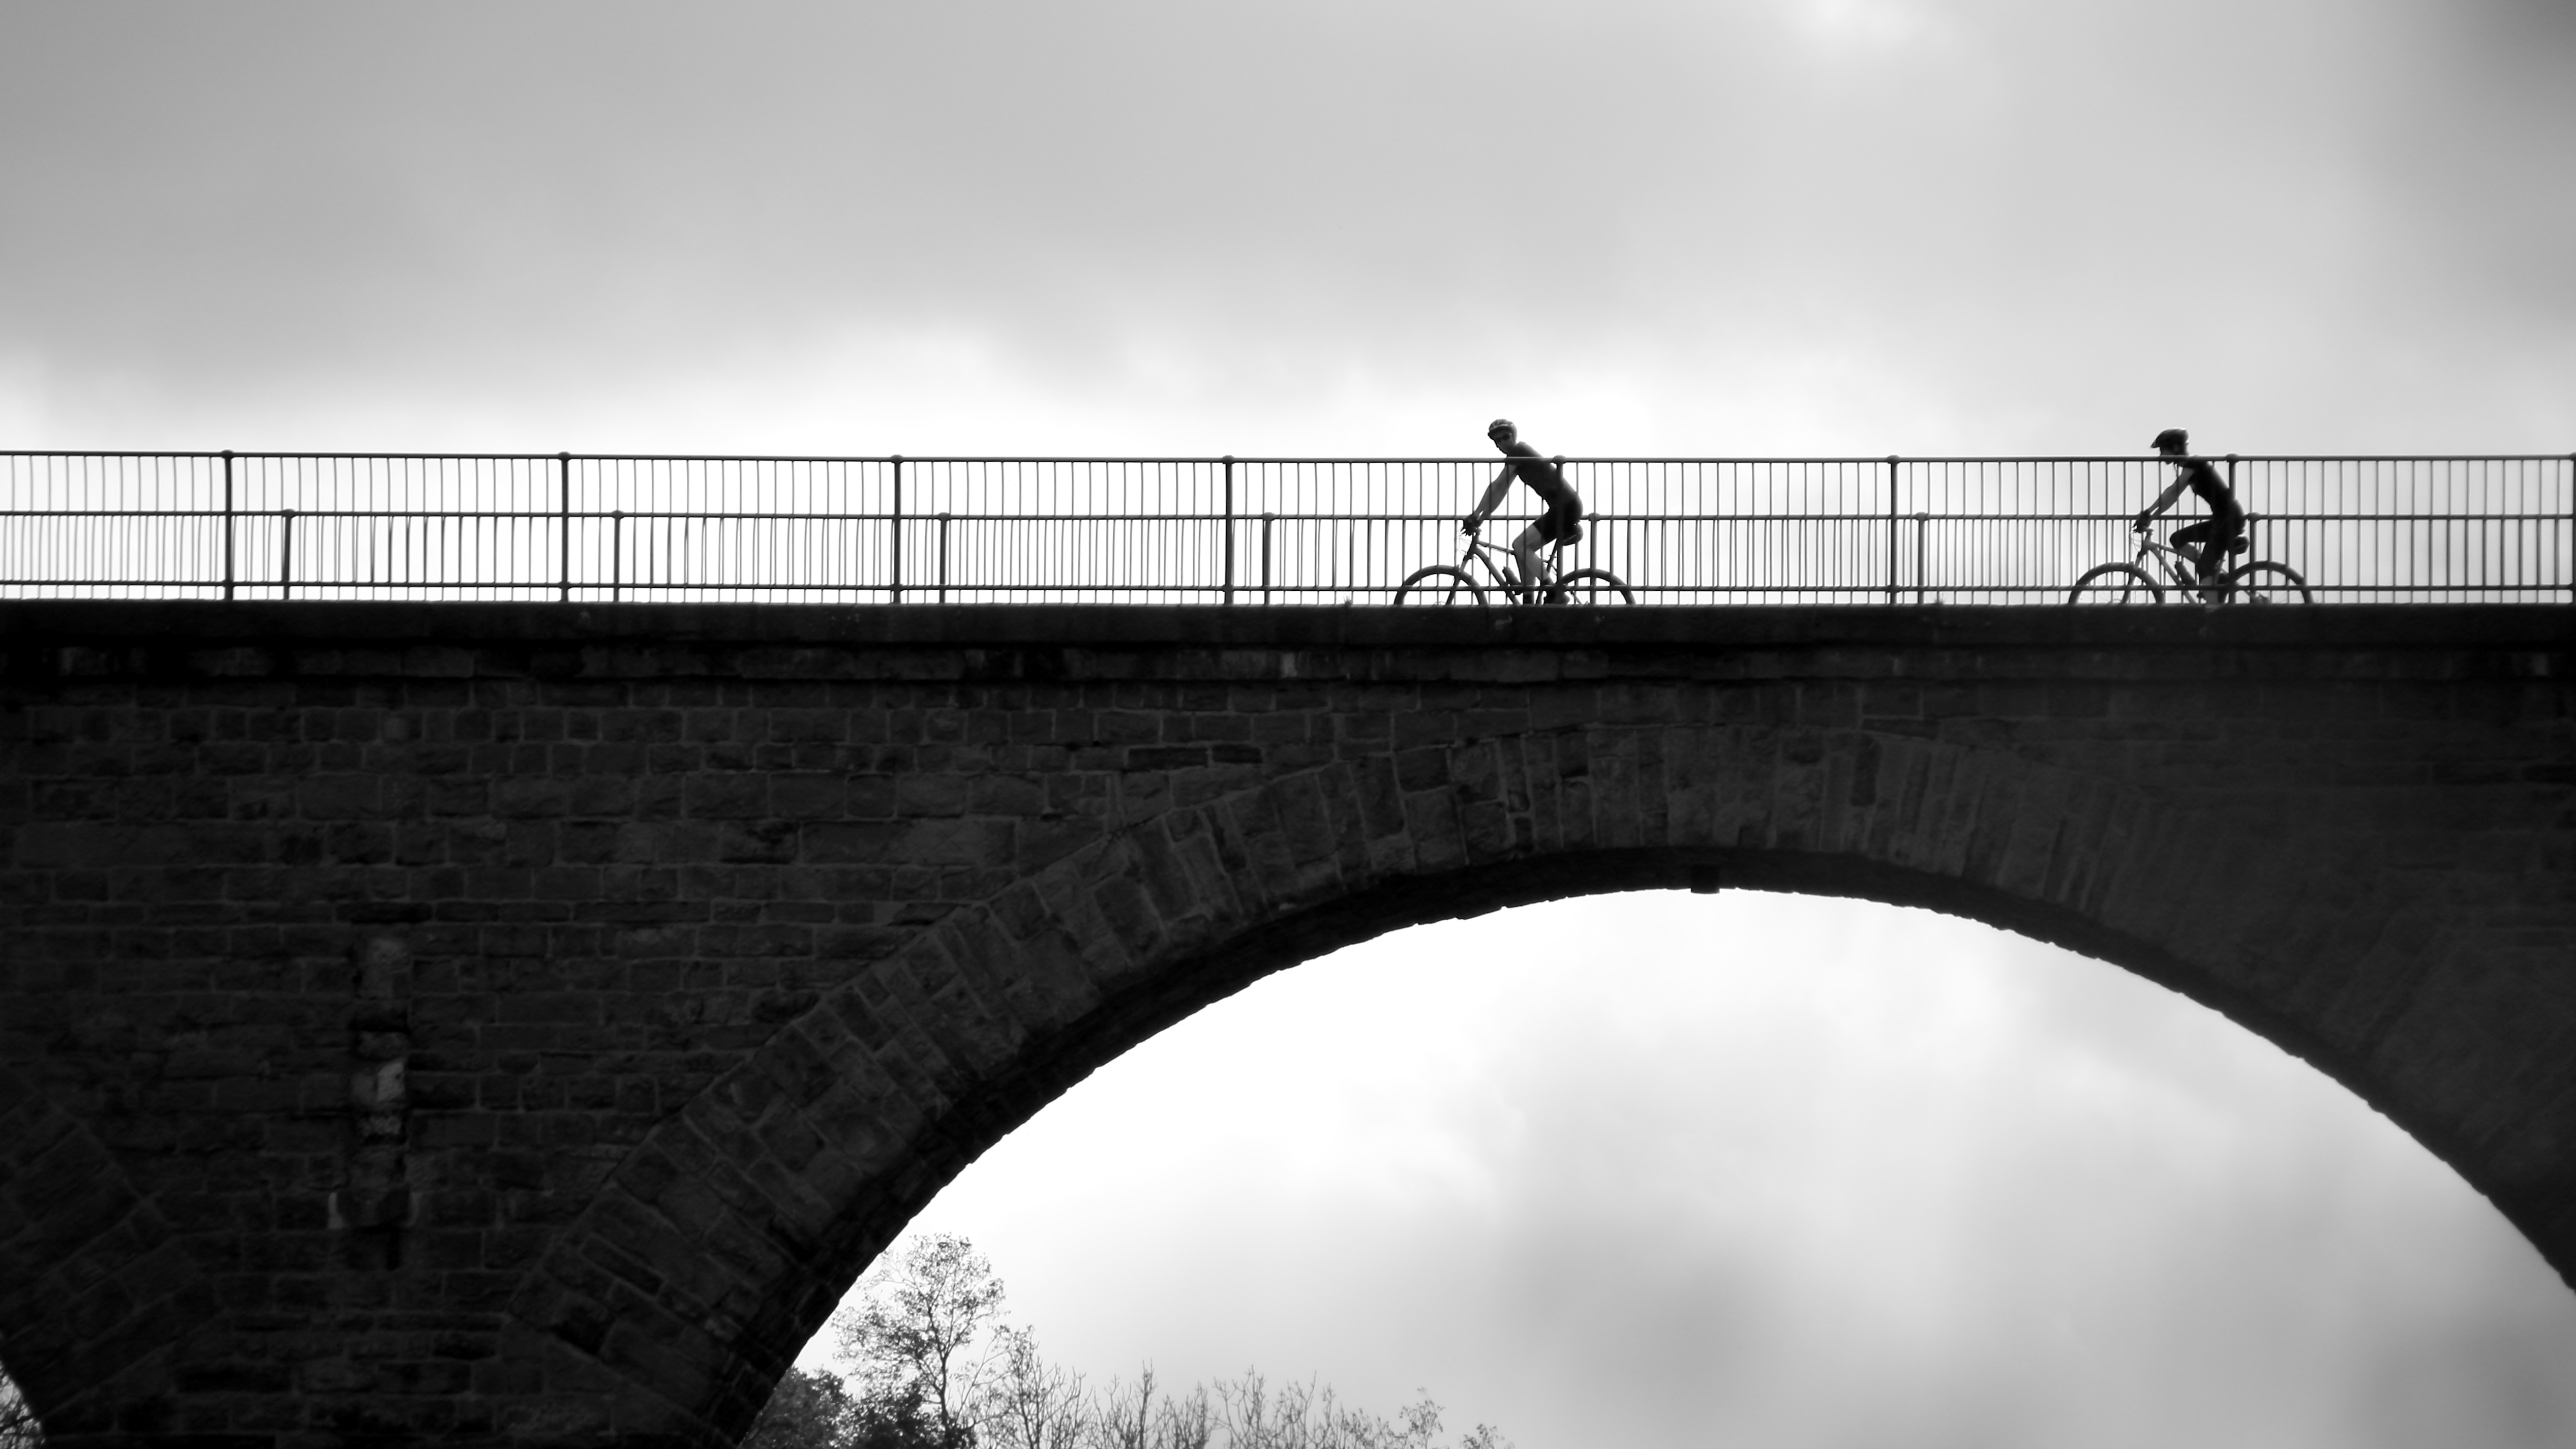
black and white, white, bridge, bike, arch, line, reflection, black, monochrome, cycle, sunday, tour, symmetry, cyclists, more, bike ride, monochrome photography, nonbuilding structure